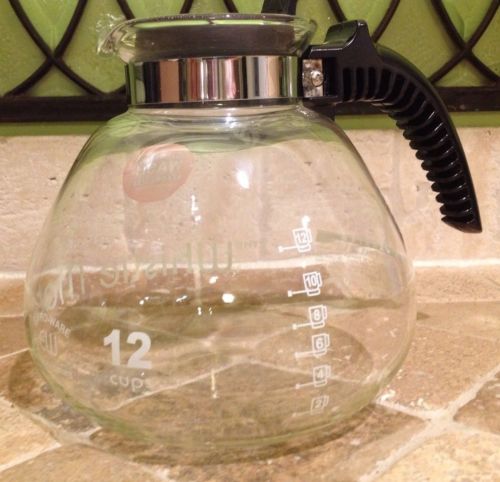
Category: kettle